Pluto: Urasawa x Tezuka

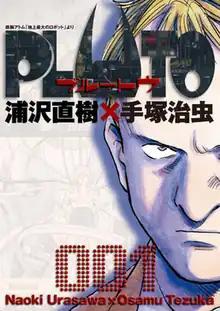
First volume cover, featuring Gesicht

Pluto: Urasawa x Tezuka (stylized in all caps), or simply Pluto, is a Japanese manga series written and illustrated by Naoki Urasawa. It was serialized in Shogakukan's manga magazine "Big Comic Original" from September 2003 to April 2009, with its chapters collected into eight volumes. The series is based on Osamu Tezuka's "Astro Boy", specifically "The Greatest Robot on Earth" story arc, and named after the arc's chief villain. Urasawa reinterprets the story as a suspenseful murder mystery starring Gesicht, a Europol robot detective trying to solve the case of a string of robot and human deaths. Takashi Nagasaki is credited as the series' co-author. Macoto Tezka, Tezuka's son, supervised the series, and Tezuka Productions is listed as having given cooperation.